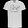
Label: T - shirt / top